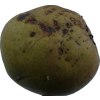
Label: pear